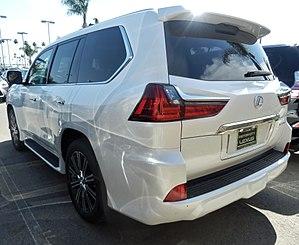
Le Lexus LX est un gros SUV premium coiffant la gamme sur les marchés nord-américains, asiatiques et australiens. Ce modèle, lancé en 1996, est le premier 4x4 de la jeune marque et est en fait un Toyota Land Cruiser SW rebadgé portant le sigle du luxueux label appartenant à Toyota.